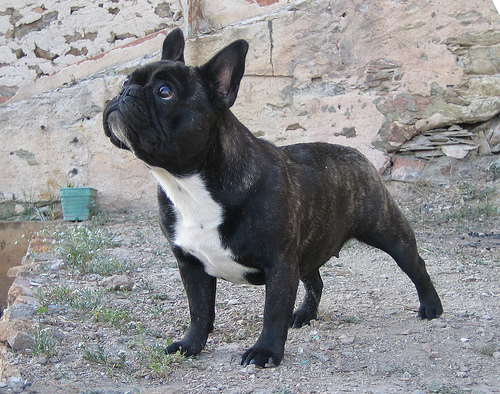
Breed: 1121-n000002-French_bulldog